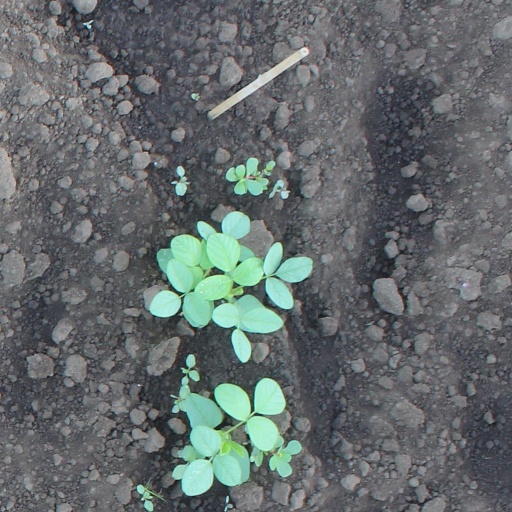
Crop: soybean